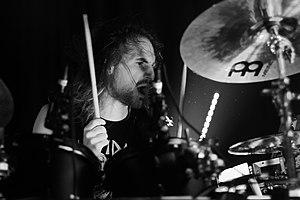
Callejon, prononcé comme le mot espagnol, est un groupe de metalcore allemand, dont les membres viennent de Düsseldorf, Ratingen et Cologne.